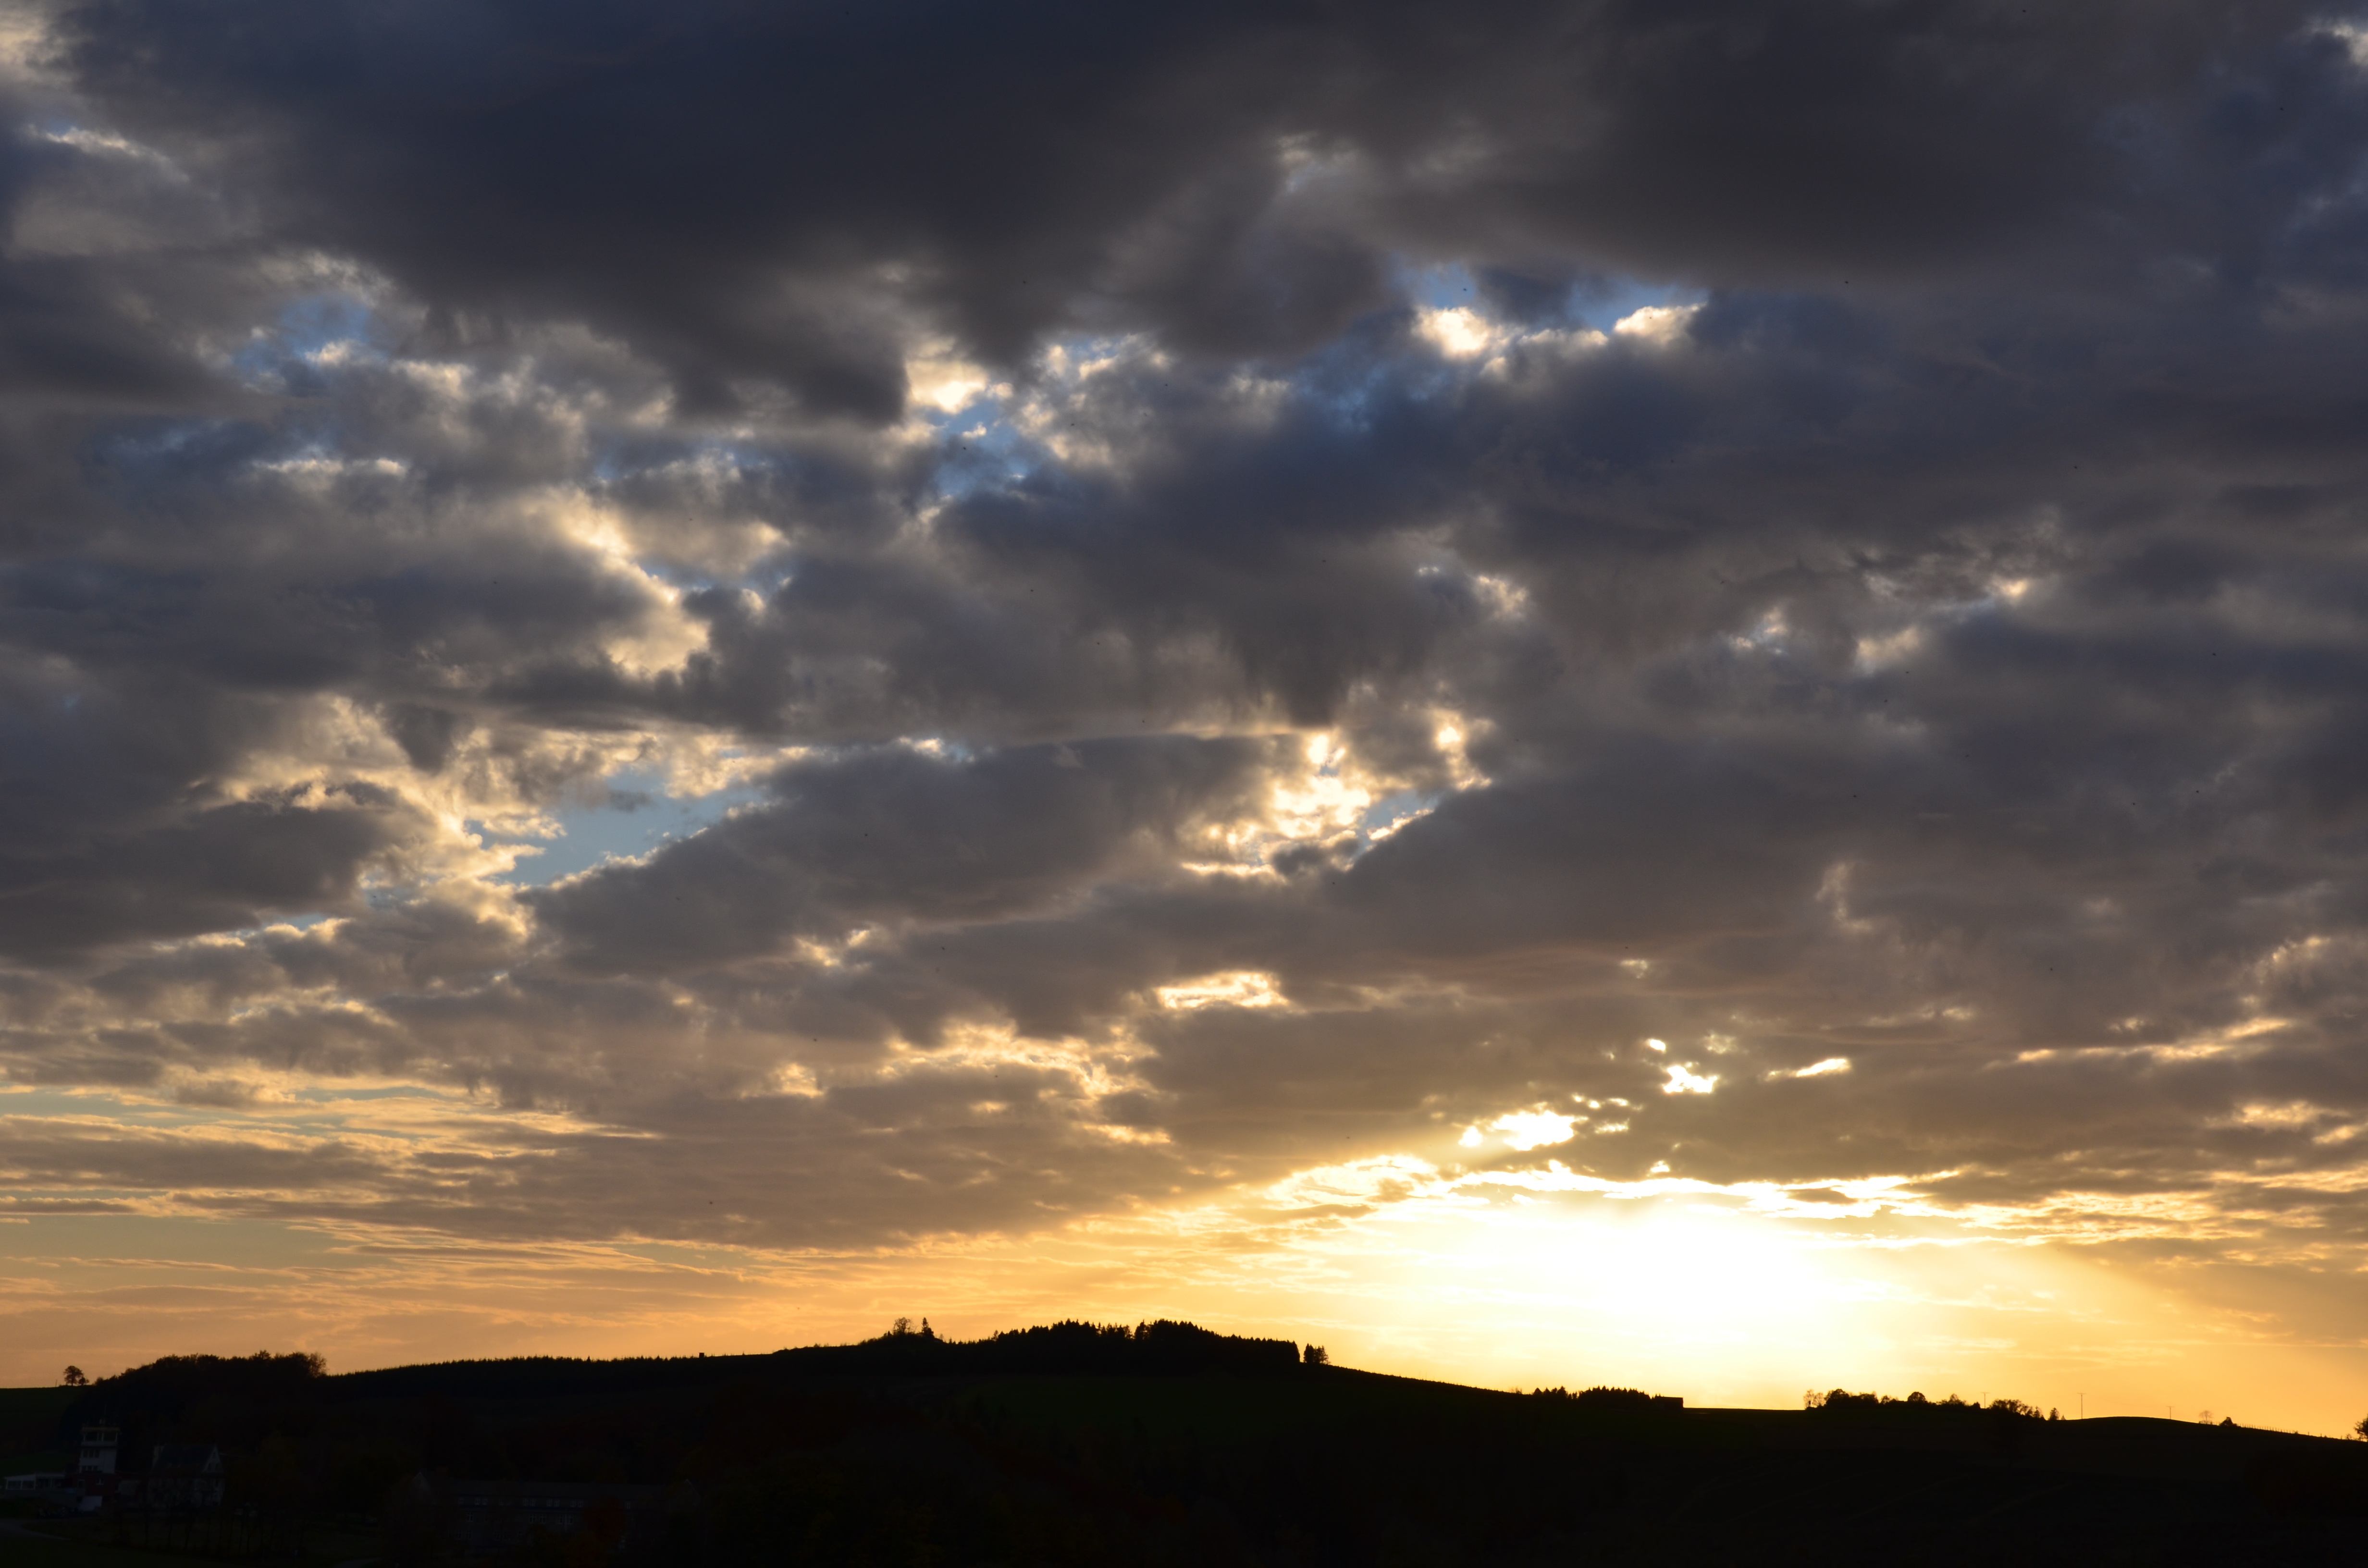
nature, horizon, cloud, sky, sun, sunrise, sunset, sunlight, morning, dawn, atmosphere, dusk, evening, twilight, cumulus, clouds, afterglow, meteorological phenomenon, red sky at morning